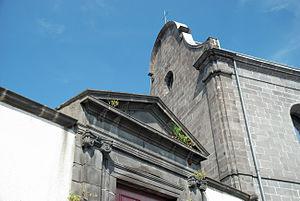
Quartier de Montferrand à Clermont-Ferrand (Puy-de-Dôme, France)
Les Cours des aides sont des cours souveraines d'Ancien Régime créées pour traiter du contentieux des finances extraordinaires, les finances ordinaires relevant de la chambre du Trésor.